Louis Jolliet

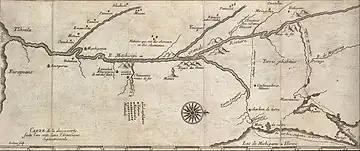
Ca. 1681 map of Marquette and Jolliet's 1673 expedition.

While Hernando de Soto was the first European to make an official note of the Mississippi River by discovering its southern entrance in 1541, Jolliet and Marquette were the first to locate its upper reaches and travel most of its length, about 130 years later. De Soto had named the river Rio del Espiritu Santo, but tribes along its length called it variations of "Mississippi," meaning "Great River" in the Algonquian languages.